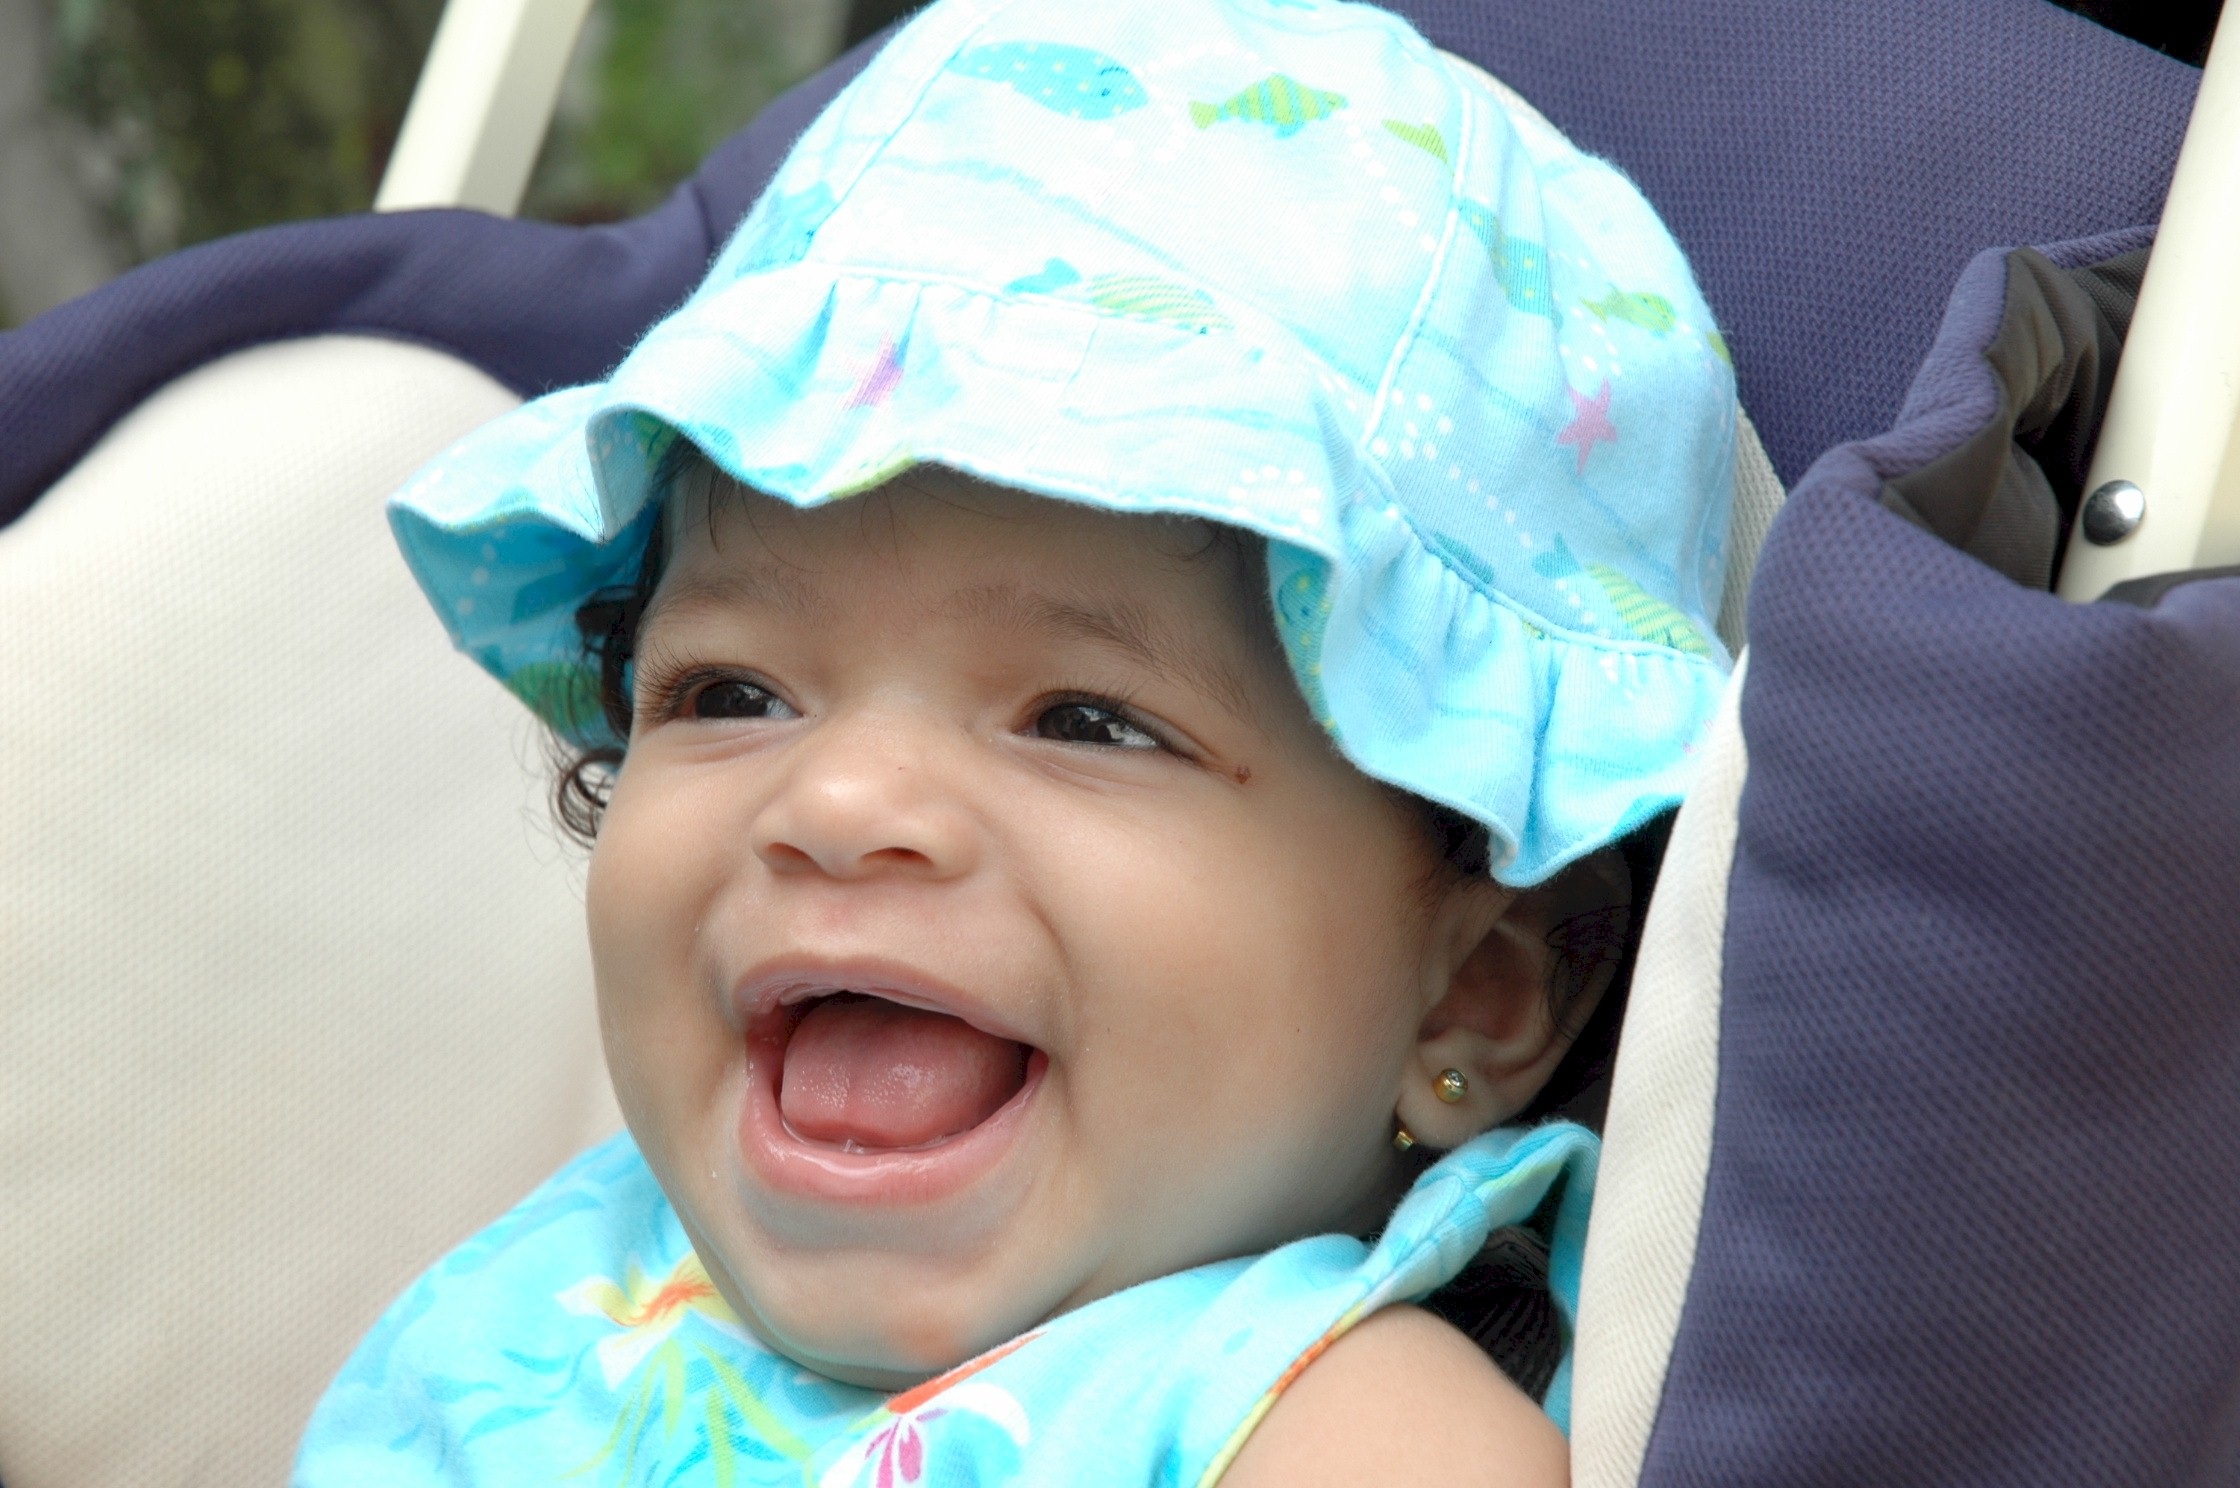
person, girl, sweet, cute, female, portrait, macro, child, blue, baby, facial expression, smiling, smile, close up, cheerful, face, happy, infant, toddler, head, skin, joy, expression, organ, laughter, facial